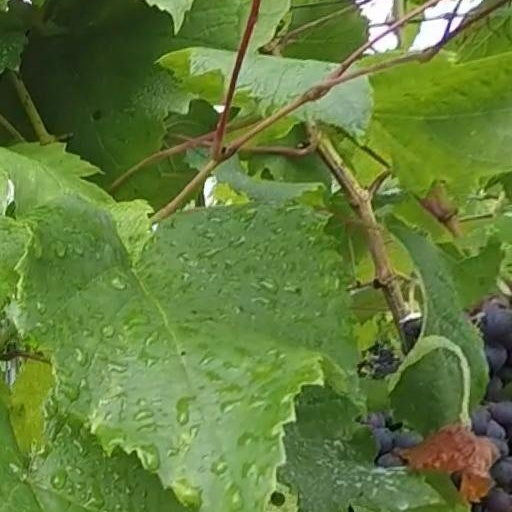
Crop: grape